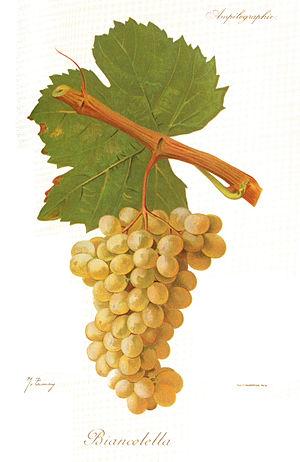
Cépage Biancolella par Viala et Vermorel